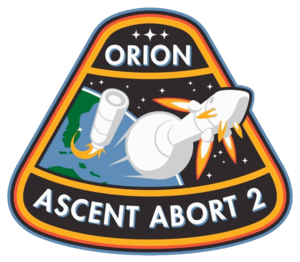
Orion est un vaisseau spatial de la NASA destiné à transporter un équipage d'astronautes au-delà de l'orbite terrestre basse. Il est initialement développé dans le cadre du programme Constellation dont l'objectif est d'emmener des hommes sur la Lune à l'horizon 2020 et de remplacer la navette spatiale pour la relève des équipages de la Station spatiale internationale. En février 2010, le programme Constellation est abandonné et après avoir envisagé d'annuler le développement du vaisseau, la NASA décide de poursuivre son développement pour de futures missions de survol de la Lune et des astéroïdes et éventuellement le transport de l'équipage de la Station spatiale internationale. Il doit être placé en orbite par le lanceur lourd SLS dont le développement a été décidé à la suite de l'abandon du programme Constellation.